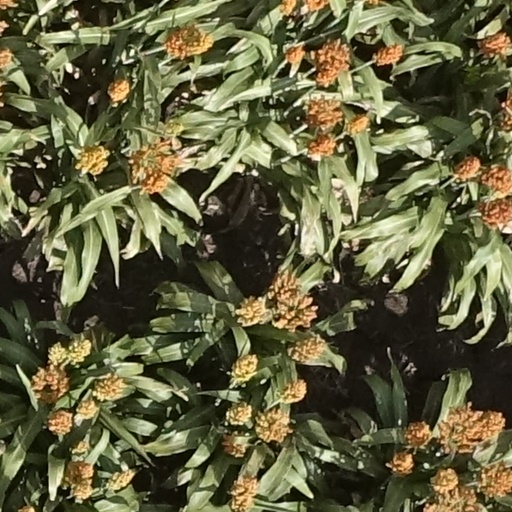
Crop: sorghum